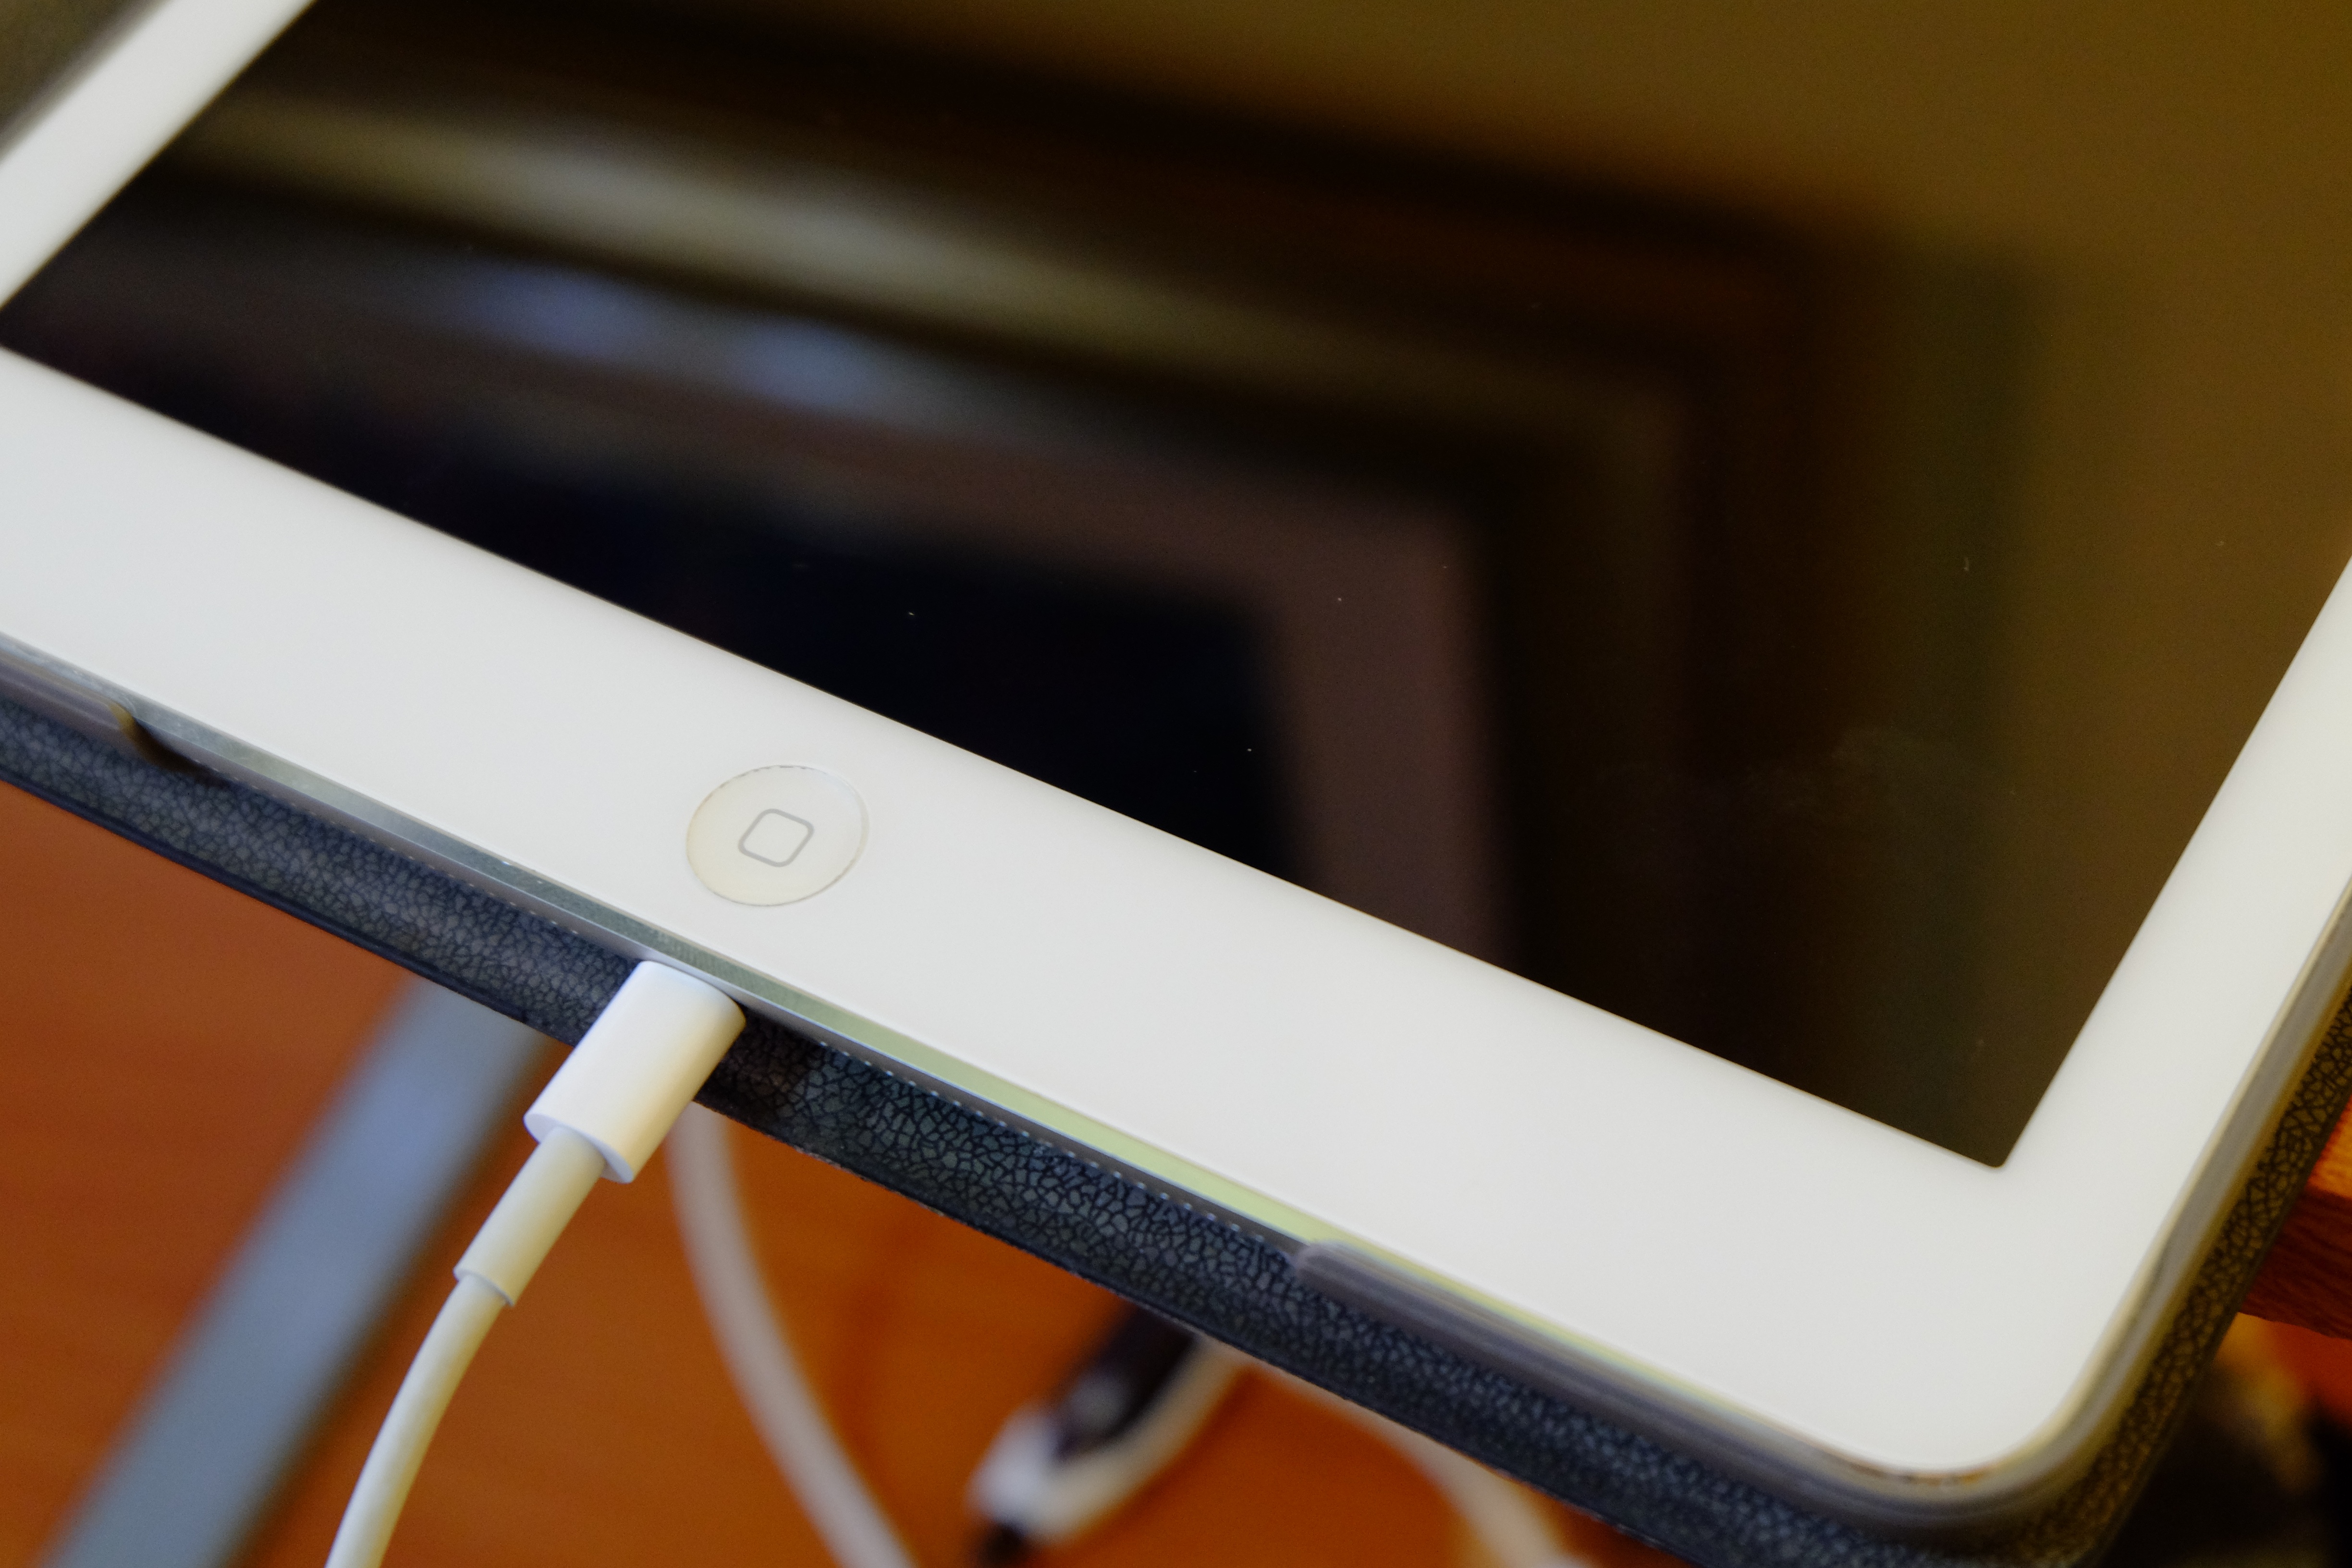
ipad, technology, white, tablet, gadget, mobile phone, close up, glasses, tablet charging, electronic device, display device, portable communications device